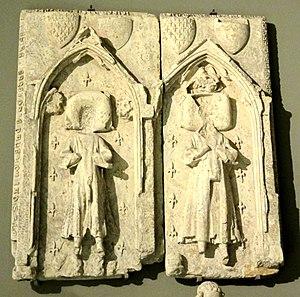
Abbaye de Royaumont, pierres tombales de Louis et Philippe d'Alençon, petits-fils de saint Louis, fin XIIIe s., déposé au musée de Cluny Cl. 11660.
L'abbaye de Royaumont est un ancien monastère cistercien situé dans le hameau de Baillon à Asnières-sur-Oise dans le Val-d'Oise, à environ trente kilomètres au nord de Paris.